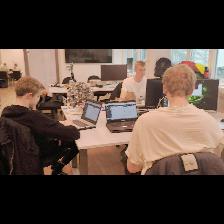
Label: Human